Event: Ecuador Earthquake
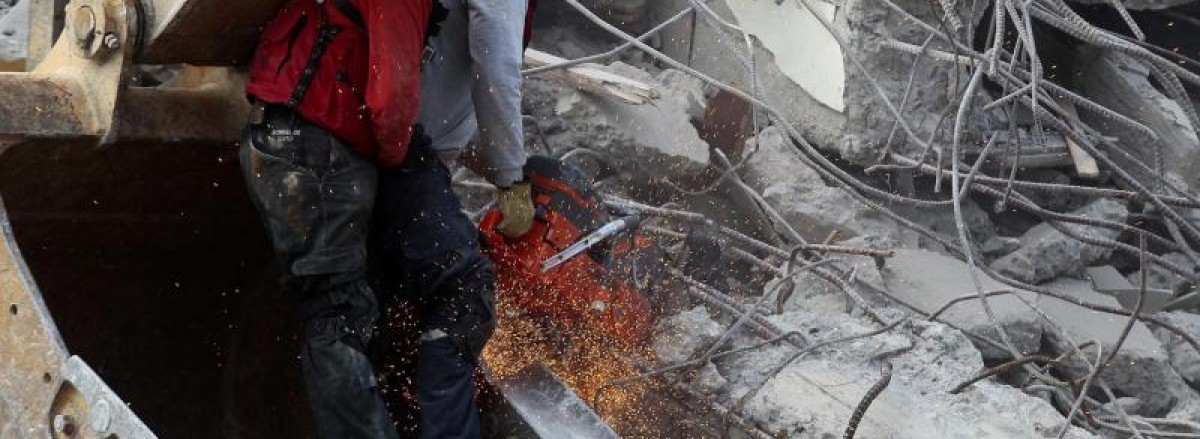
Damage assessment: damage